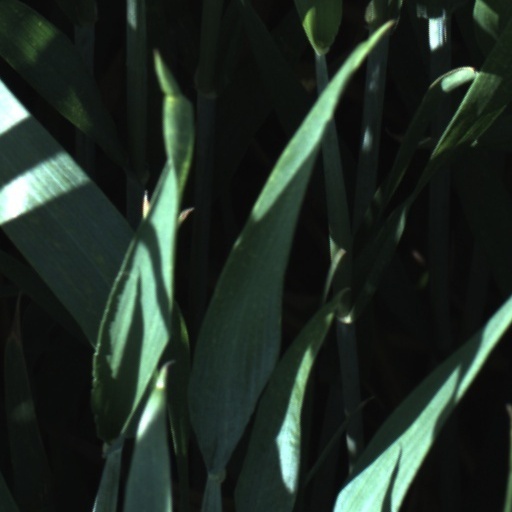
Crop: wheat